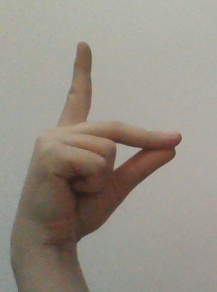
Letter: ta